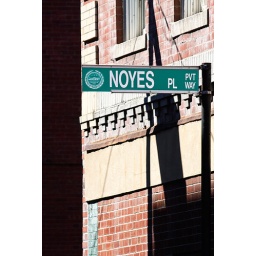
Noyes Place street sign in front of a brick building in the North End of Boston, Massachusetts.